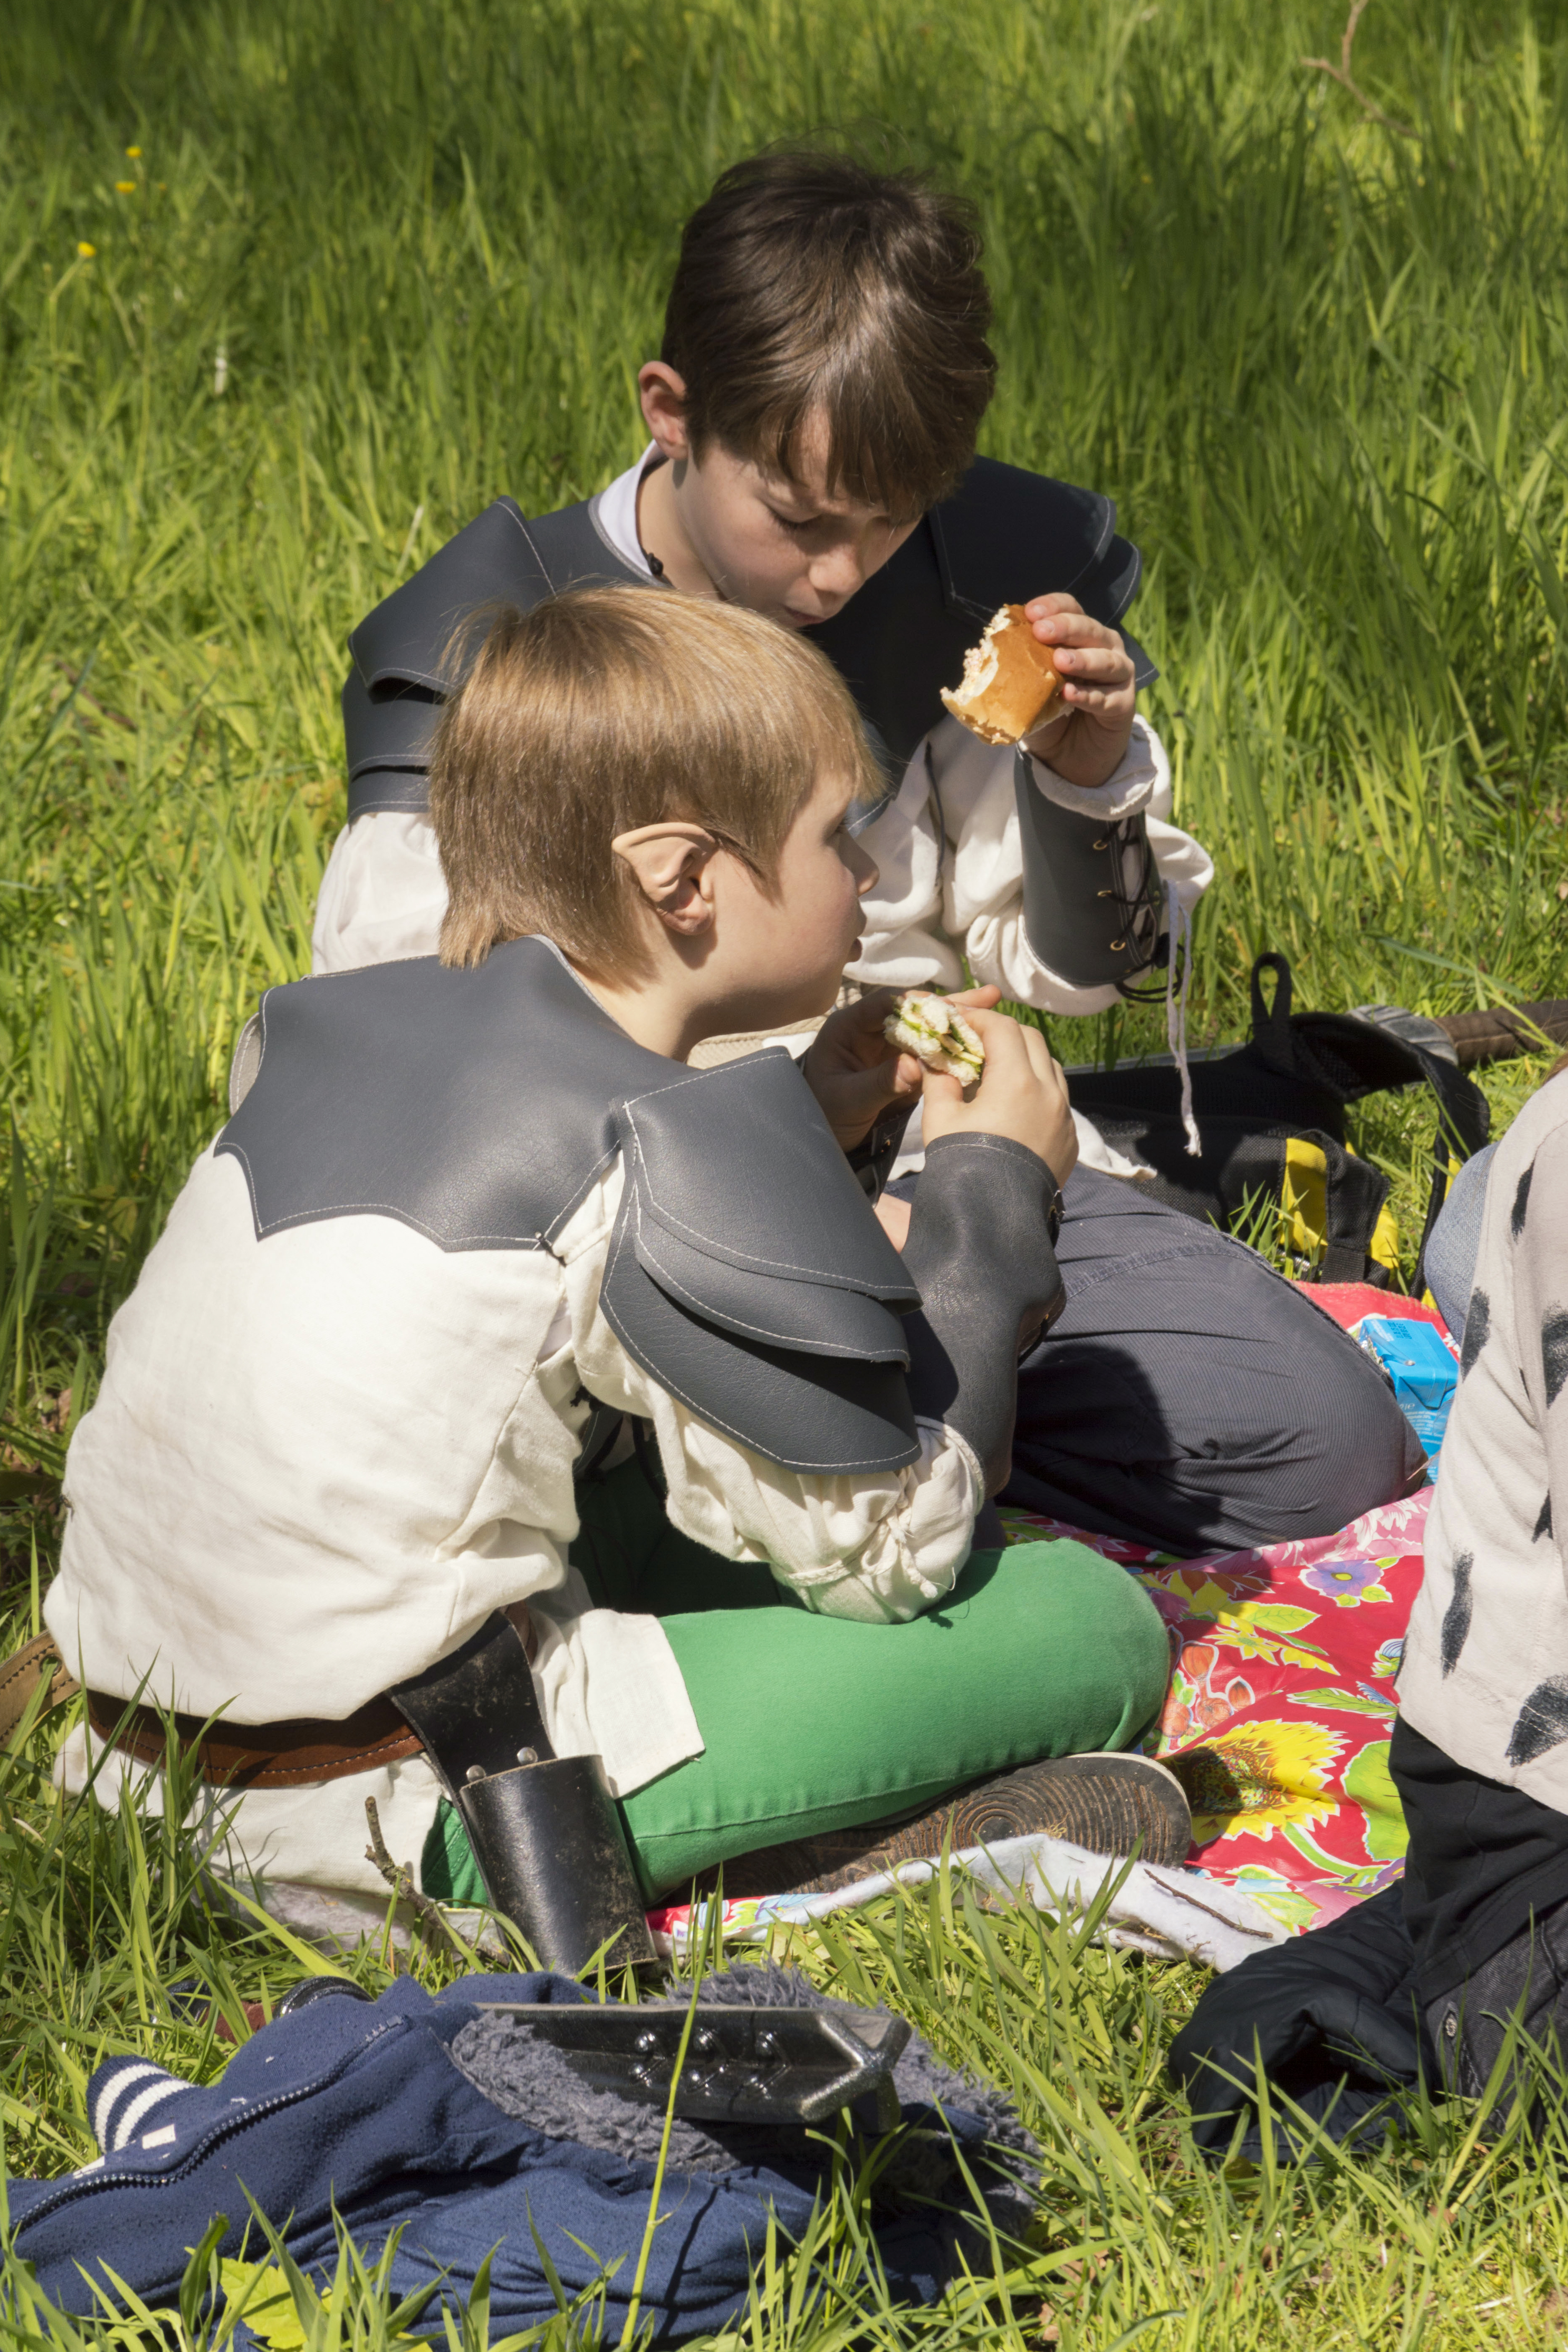
outdoor, person, people, photography, play, van, photo, sitting, child, nikon, picnic, cosplay, family, holland, festival, nederland, netherlands, de, fun, toddler, dutch, outdoorphotography, picture, photograph, fotos, foto, fotografie, pd, event, costume, kasteel, paulvandevelde, pdvandevelde, padagudaloma, dordrecht, nederlandinfotos, eventphotography, evenementenfotografie, pvdvfotografie, pdvandeveldedordrecht, nederlandsefotografie, dutchphotogaraphy, totallydutch, fotografienederland, hollandsefotografie, fotografieholland, velde, haarzuilens, dehaar, elfia, eff, kasteeldehaar, elffantasyfair, elfiahaarzuilens, elfia2014, eff2014, human positions, human action, paulvandeveldedordrecht